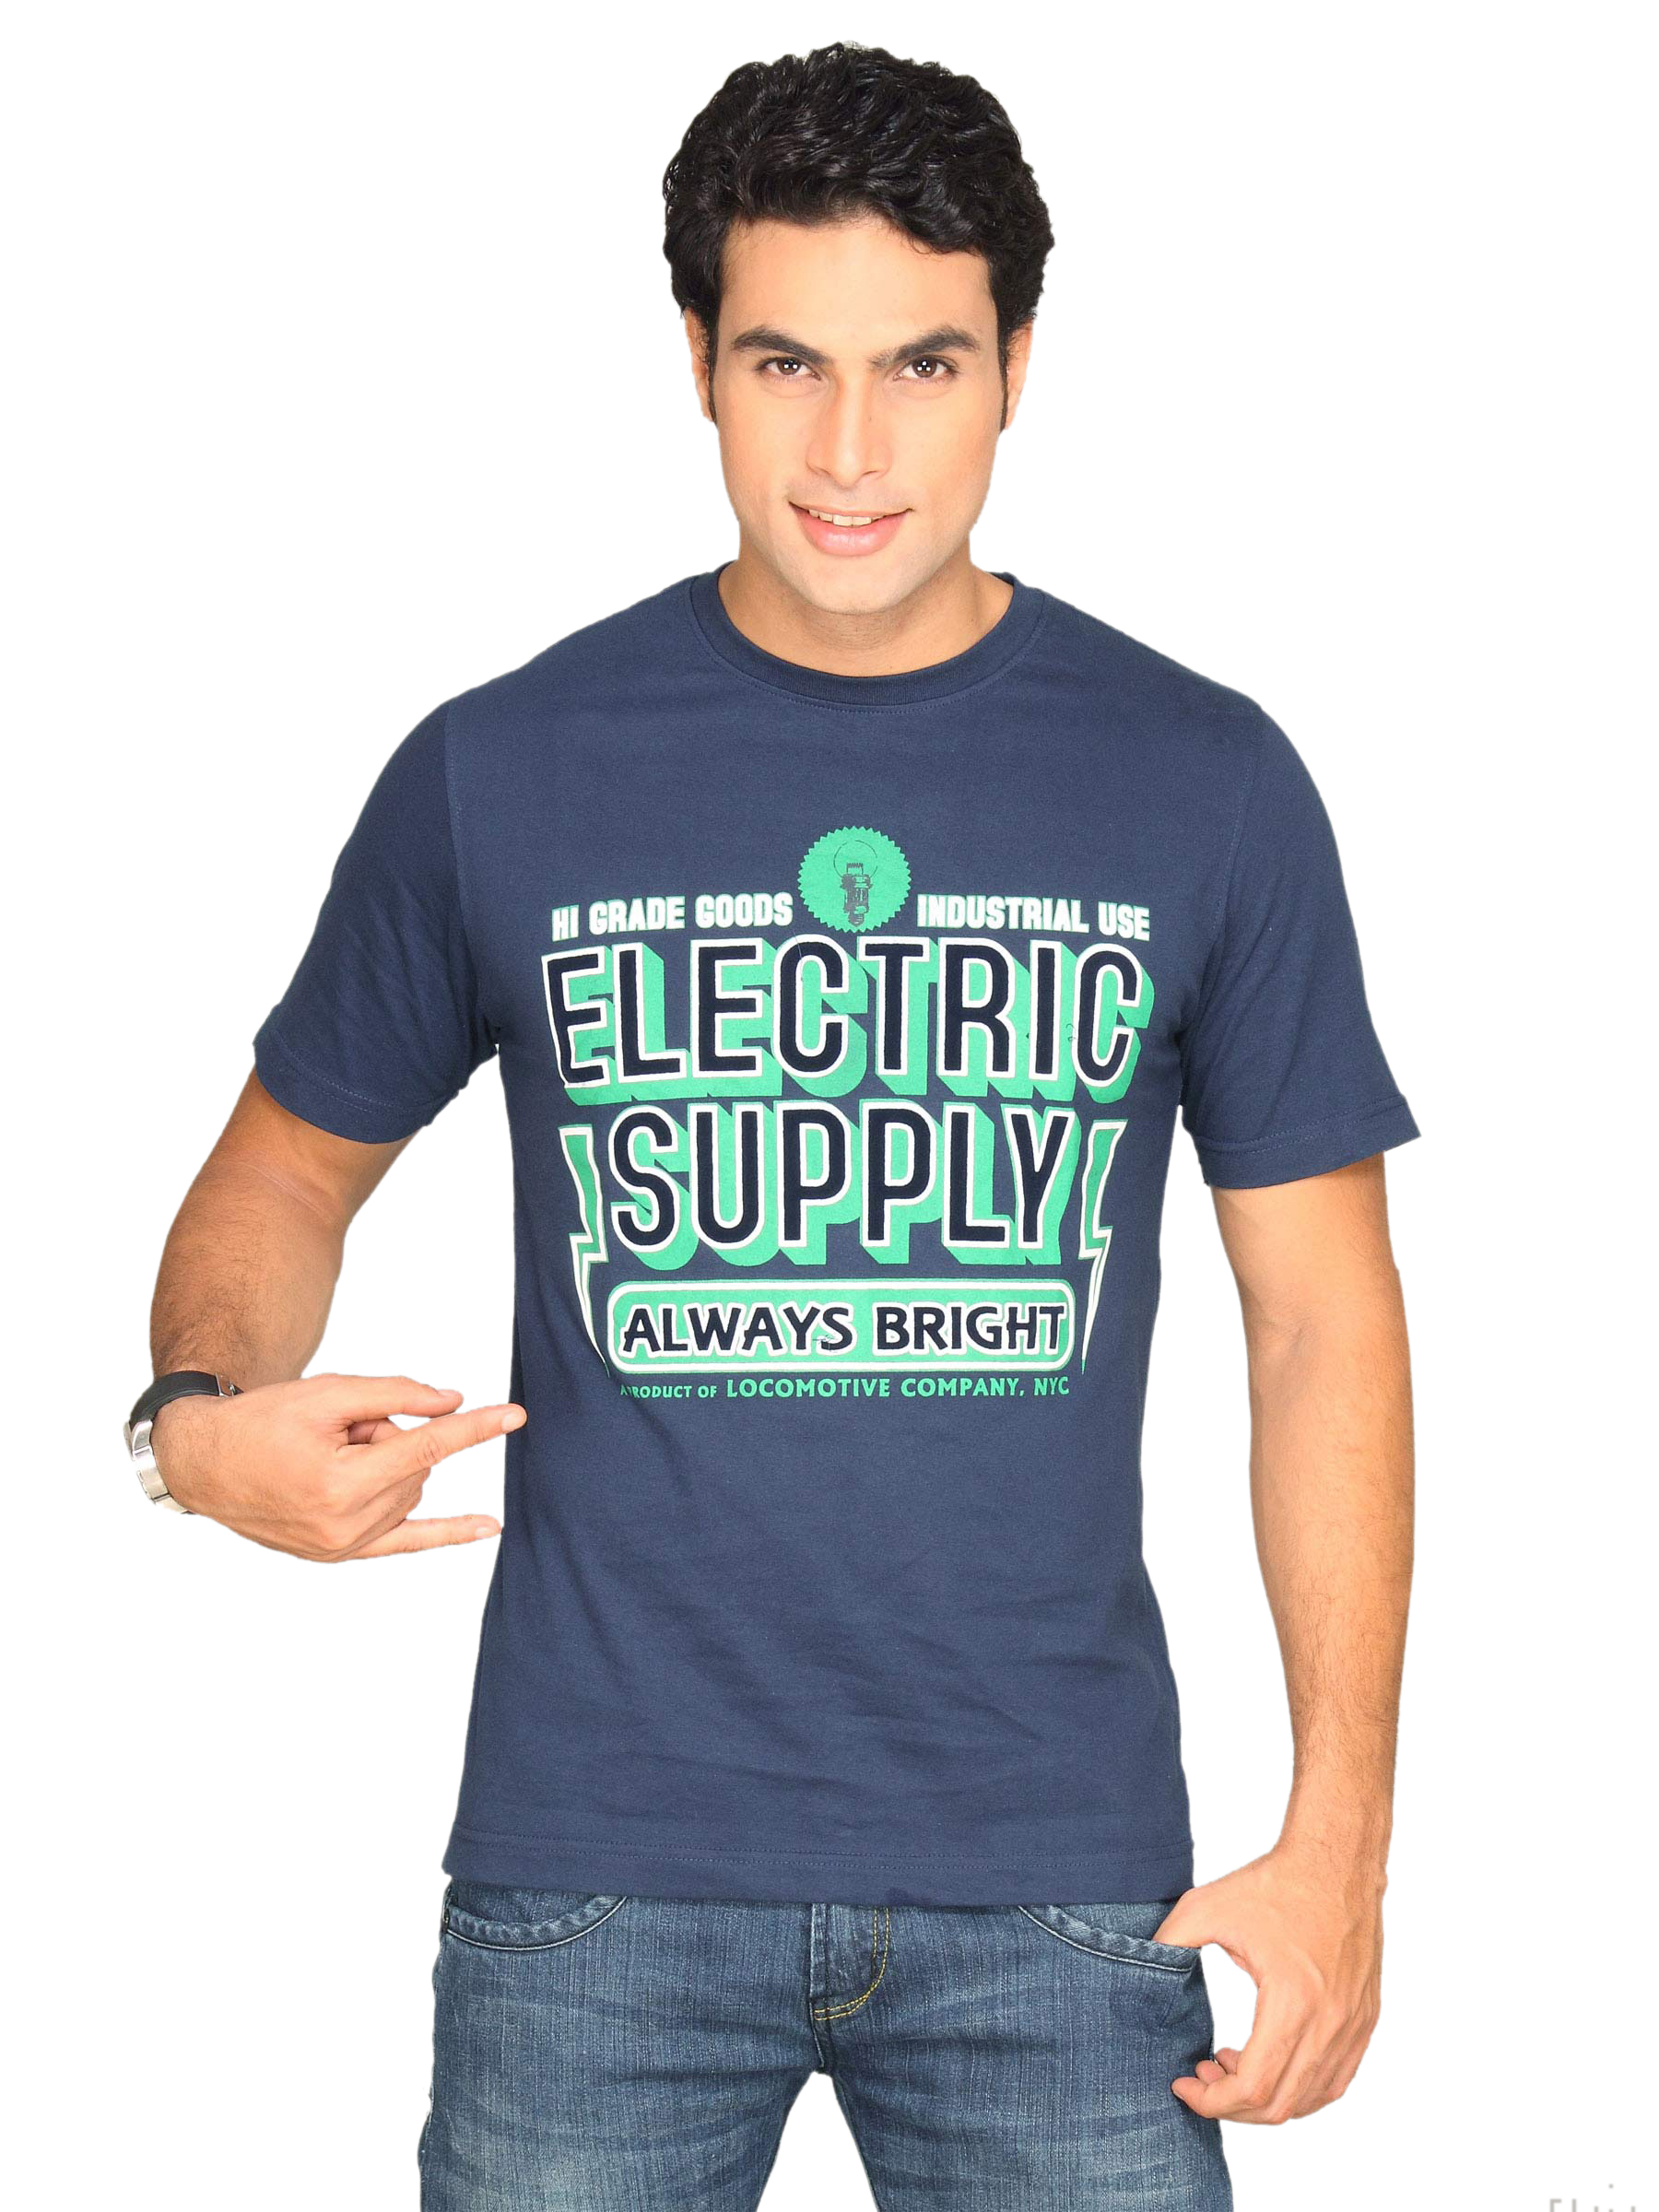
Locomotive Men's Print Electric Supply Blue T-shirt
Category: Apparel / Topwear / Tshirts
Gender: Men
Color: Navy Blue
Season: Summer 2011
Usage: Casual